Cloudy with a Chance of Meatballs

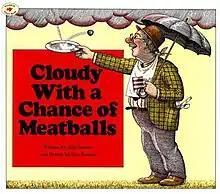

Cloudy with a Chance of Meatballs is a children's book written by Judi Barrett and illustrated by Ron Barrett. It was first published in 1978 by Atheneum Books, followed by a 1982 trade paperback edition from sister company Aladdin Paperbacks. It is now published by Simon & Schuster. Based on a 2007 online poll, the National Education Association listed the book as one of its "Teachers' Top 100 Books for Children". It was one of the "Top 100 Picture Books" of all time in a 2012 poll by "School Library Journal".